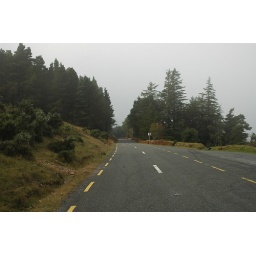
A mountain road in Ireland ~